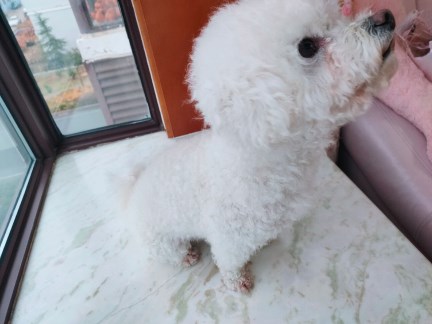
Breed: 3083-n000117-Bichon_Frise